Kehrwoche

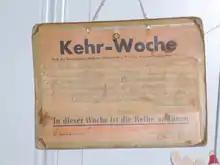
Sign "Kehr-Woche". The text says: "This week it is your turn"

Kehrwoche ("week of sweeping") is the weekly duty of cleaning communal living areas, and is a custom in the Swabia region of southwest Germany. The custom began at the end of the 15th century as a way to improve household cleanliness. Until 1988, communal law required households to take turns every Saturday cleaning common property both indoors and outdoors, such as stairways, adjacent pathways, etc. Nowadays, Kehrwoche may be included in rental agreements as a weekly obligation for residents.